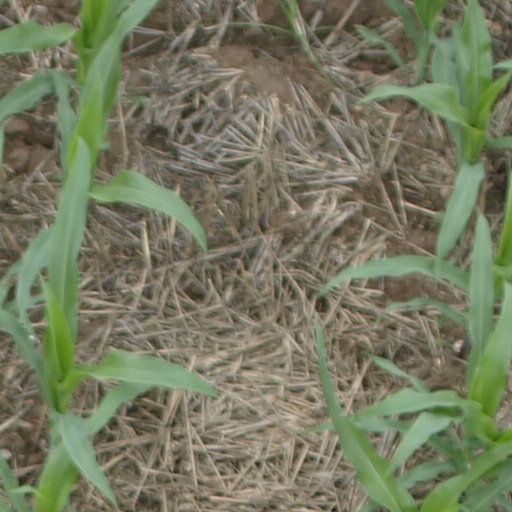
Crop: maize; corn